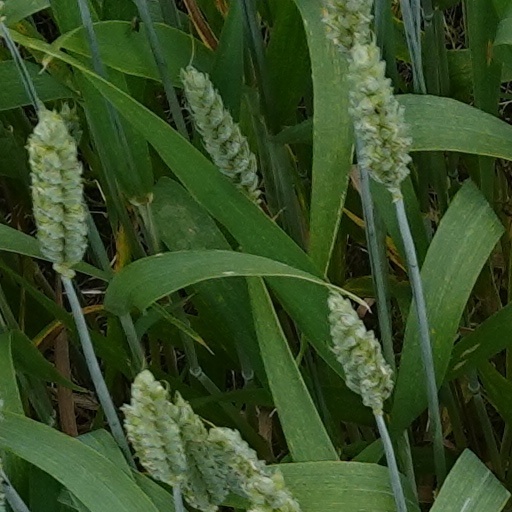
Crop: wheat